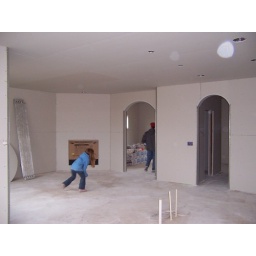
From corner by sliding door looking to hall and office doorways south/east.